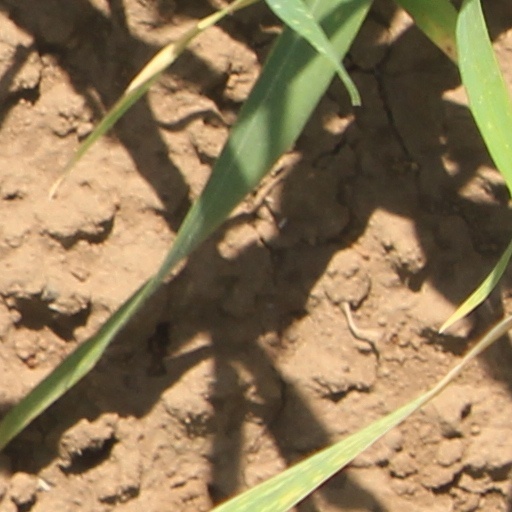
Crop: wheat